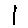
Label: 1